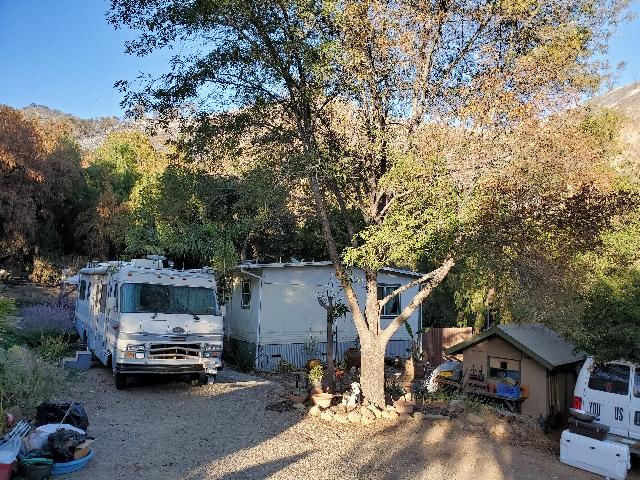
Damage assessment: no_damage